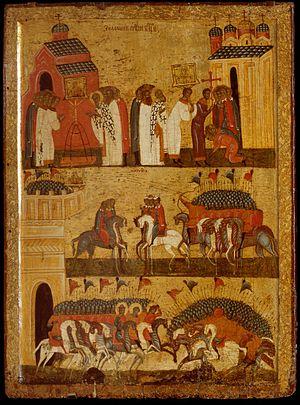
La bataille des Souzdaliens et des Novgorodiens ou le Miracle de la Mère de Dieu de l'Incarnation ou le Miracle de la Mère de Dieu du Signe est une icône dont le sujet est très populaire en Russie au XVᵉ siècle et XVIᵉ siècle qui est basée sur un évènement historique : le siège de Novgorod en 1170, par l'armée de Souzdal dirigée par le prince Mstislav Andreevitch, le fils d'André Ier Bogolioubski.